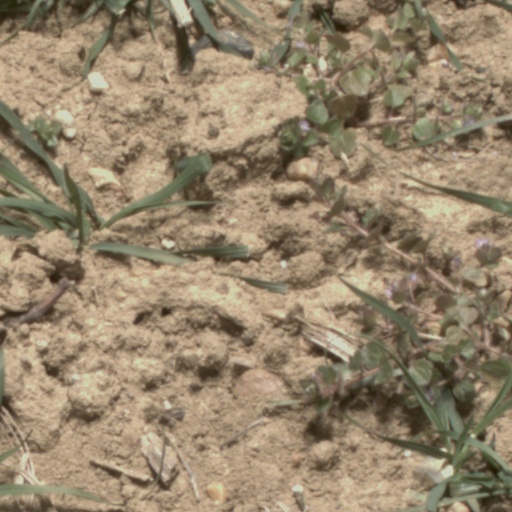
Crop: wheat